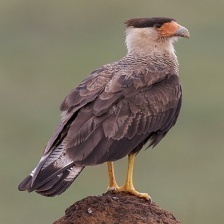
Species: CRESTED CARACARA
Scientific name: CARACARA CHERIWAY